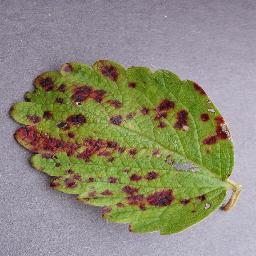
Label: Strawberry___Leaf_scorch